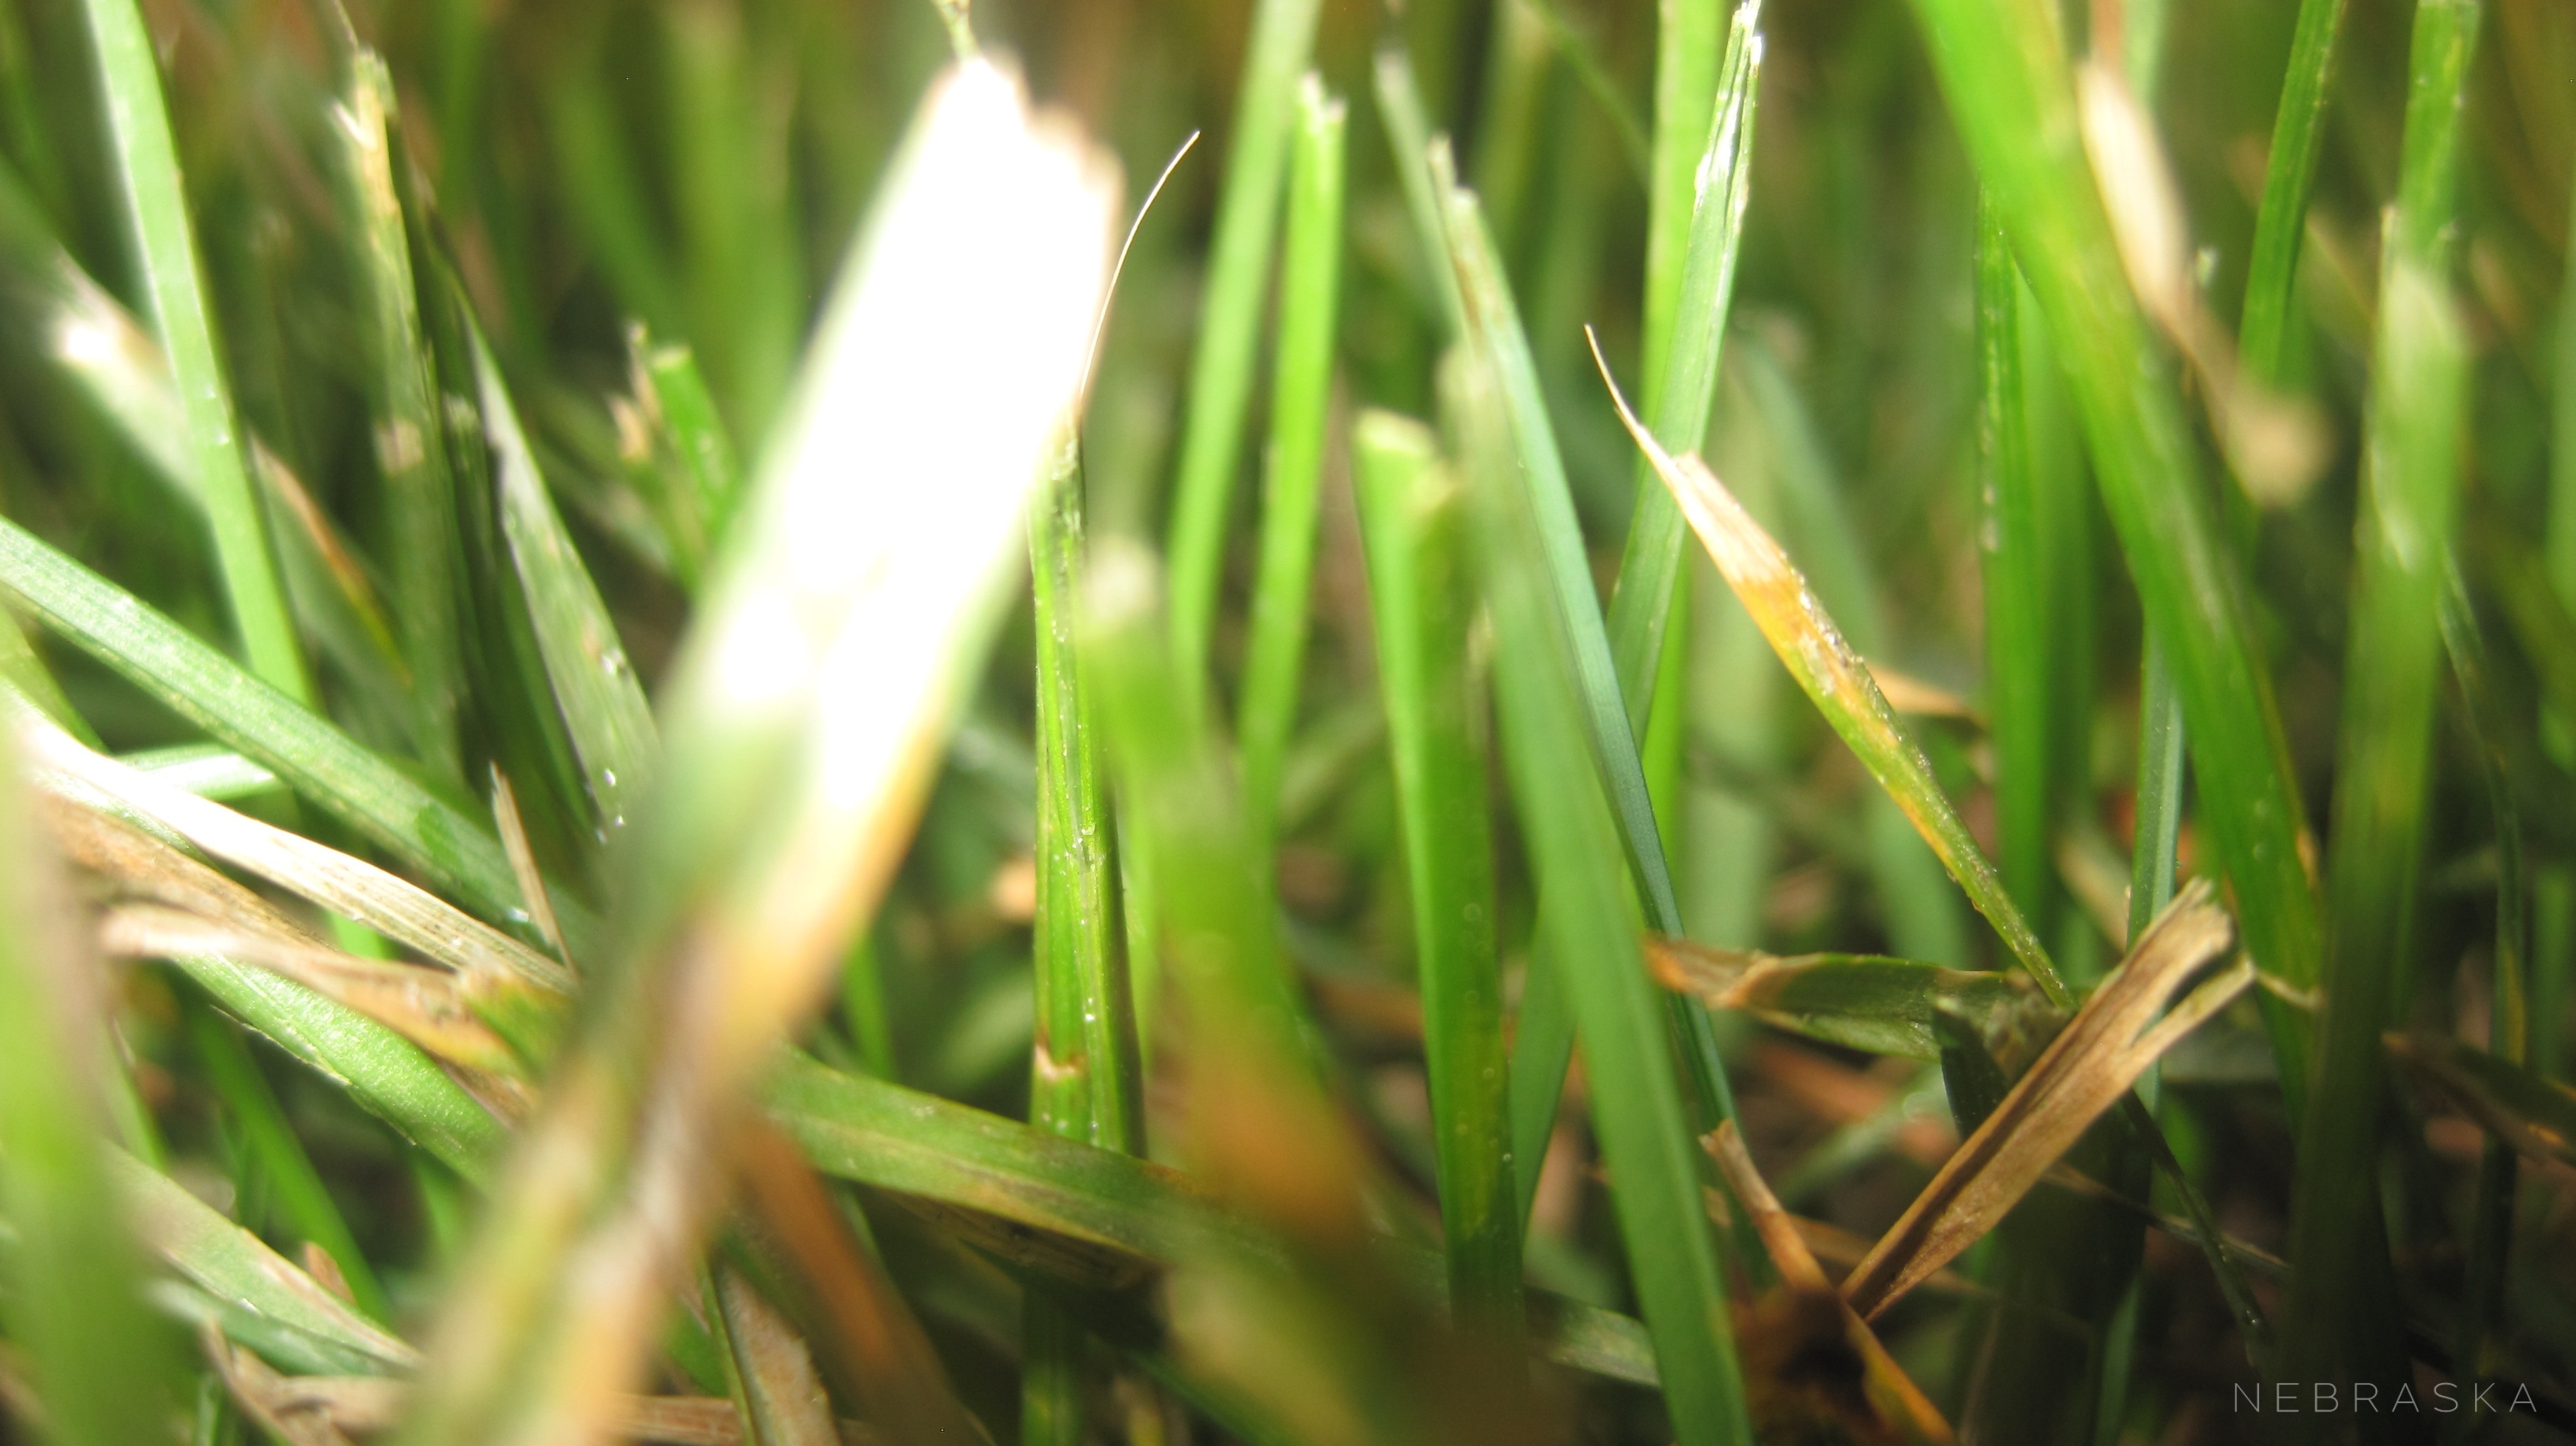
grass, branch, plant, field, lawn, meadow, prairie, sunlight, leaf, flower, green, crop, botany, agriculture, flora, macro photography, grass family, plant stem, hierochloe